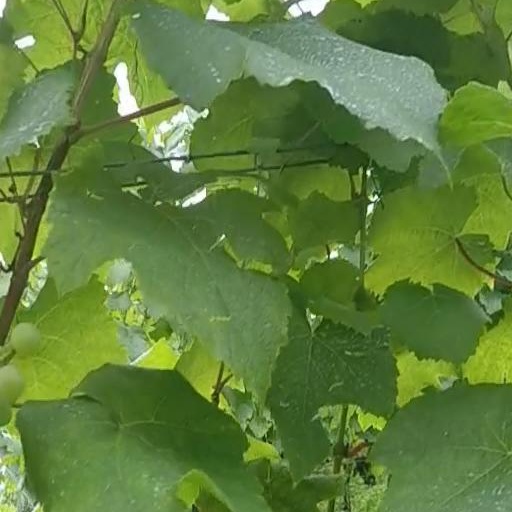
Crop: grape